Battle of Camp Wildcat

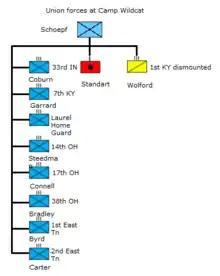
Union order of battle at Camp Wildcat

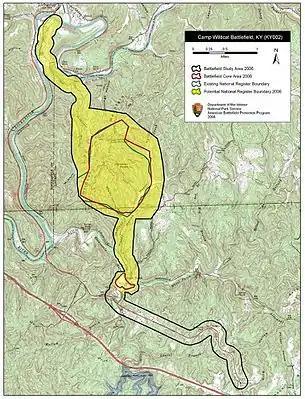
Map of Camp Wildcat Battlefield core and study areas by the American Battlefield Protection Program.

As the Confederates started up the Wilderness Road on the morning of October 21, 1861, Gen. Schoepf moved four companies of the 33rd Indiana Infantry Regiment, 350 men, to the east of Camp Wildcat to Round Hill, a steep, high point along the road. Confederate pickets attacked the Union force just after they arrived at Round Hill, but the Confederates soon withdrew to report the situation to Gen. Zollicoffer. Zollicoffer sent most of two regiments, the 11th Tennessee Infantry Regiment and several companies of the 17th Tennessee Infantry Regiment to attack the Union detachment at Round Hill. Just before the attack, the companies from the 33rd Indiana were reinforced by 250 men of the 1st Kentucky Volunteer Cavalry Regiment (U.S.) and a small number of home guards. The Confederate regiments attacked the steep hill but after an hour of fighting the 11th Tennessee Infantry retreated. Soon thereafter Union reinforcements arrived, forcing the 17th Tennessee Infantry to retreat as well.